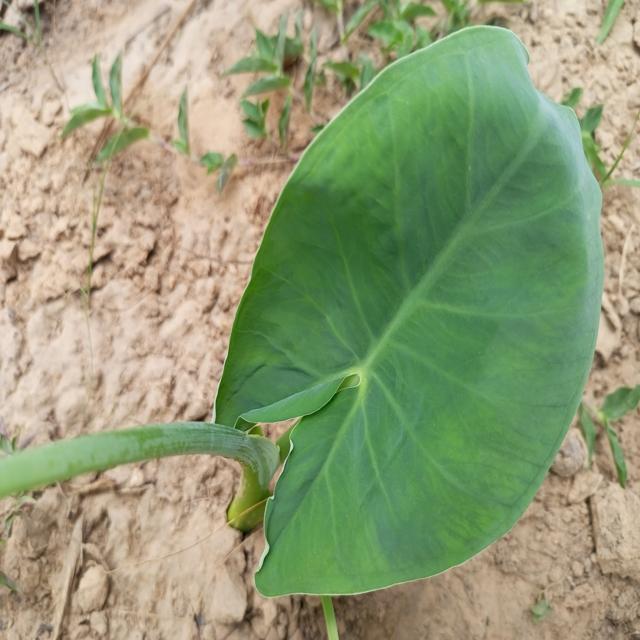
Label: Healthy